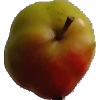
Label: Apple Red Yellow 2